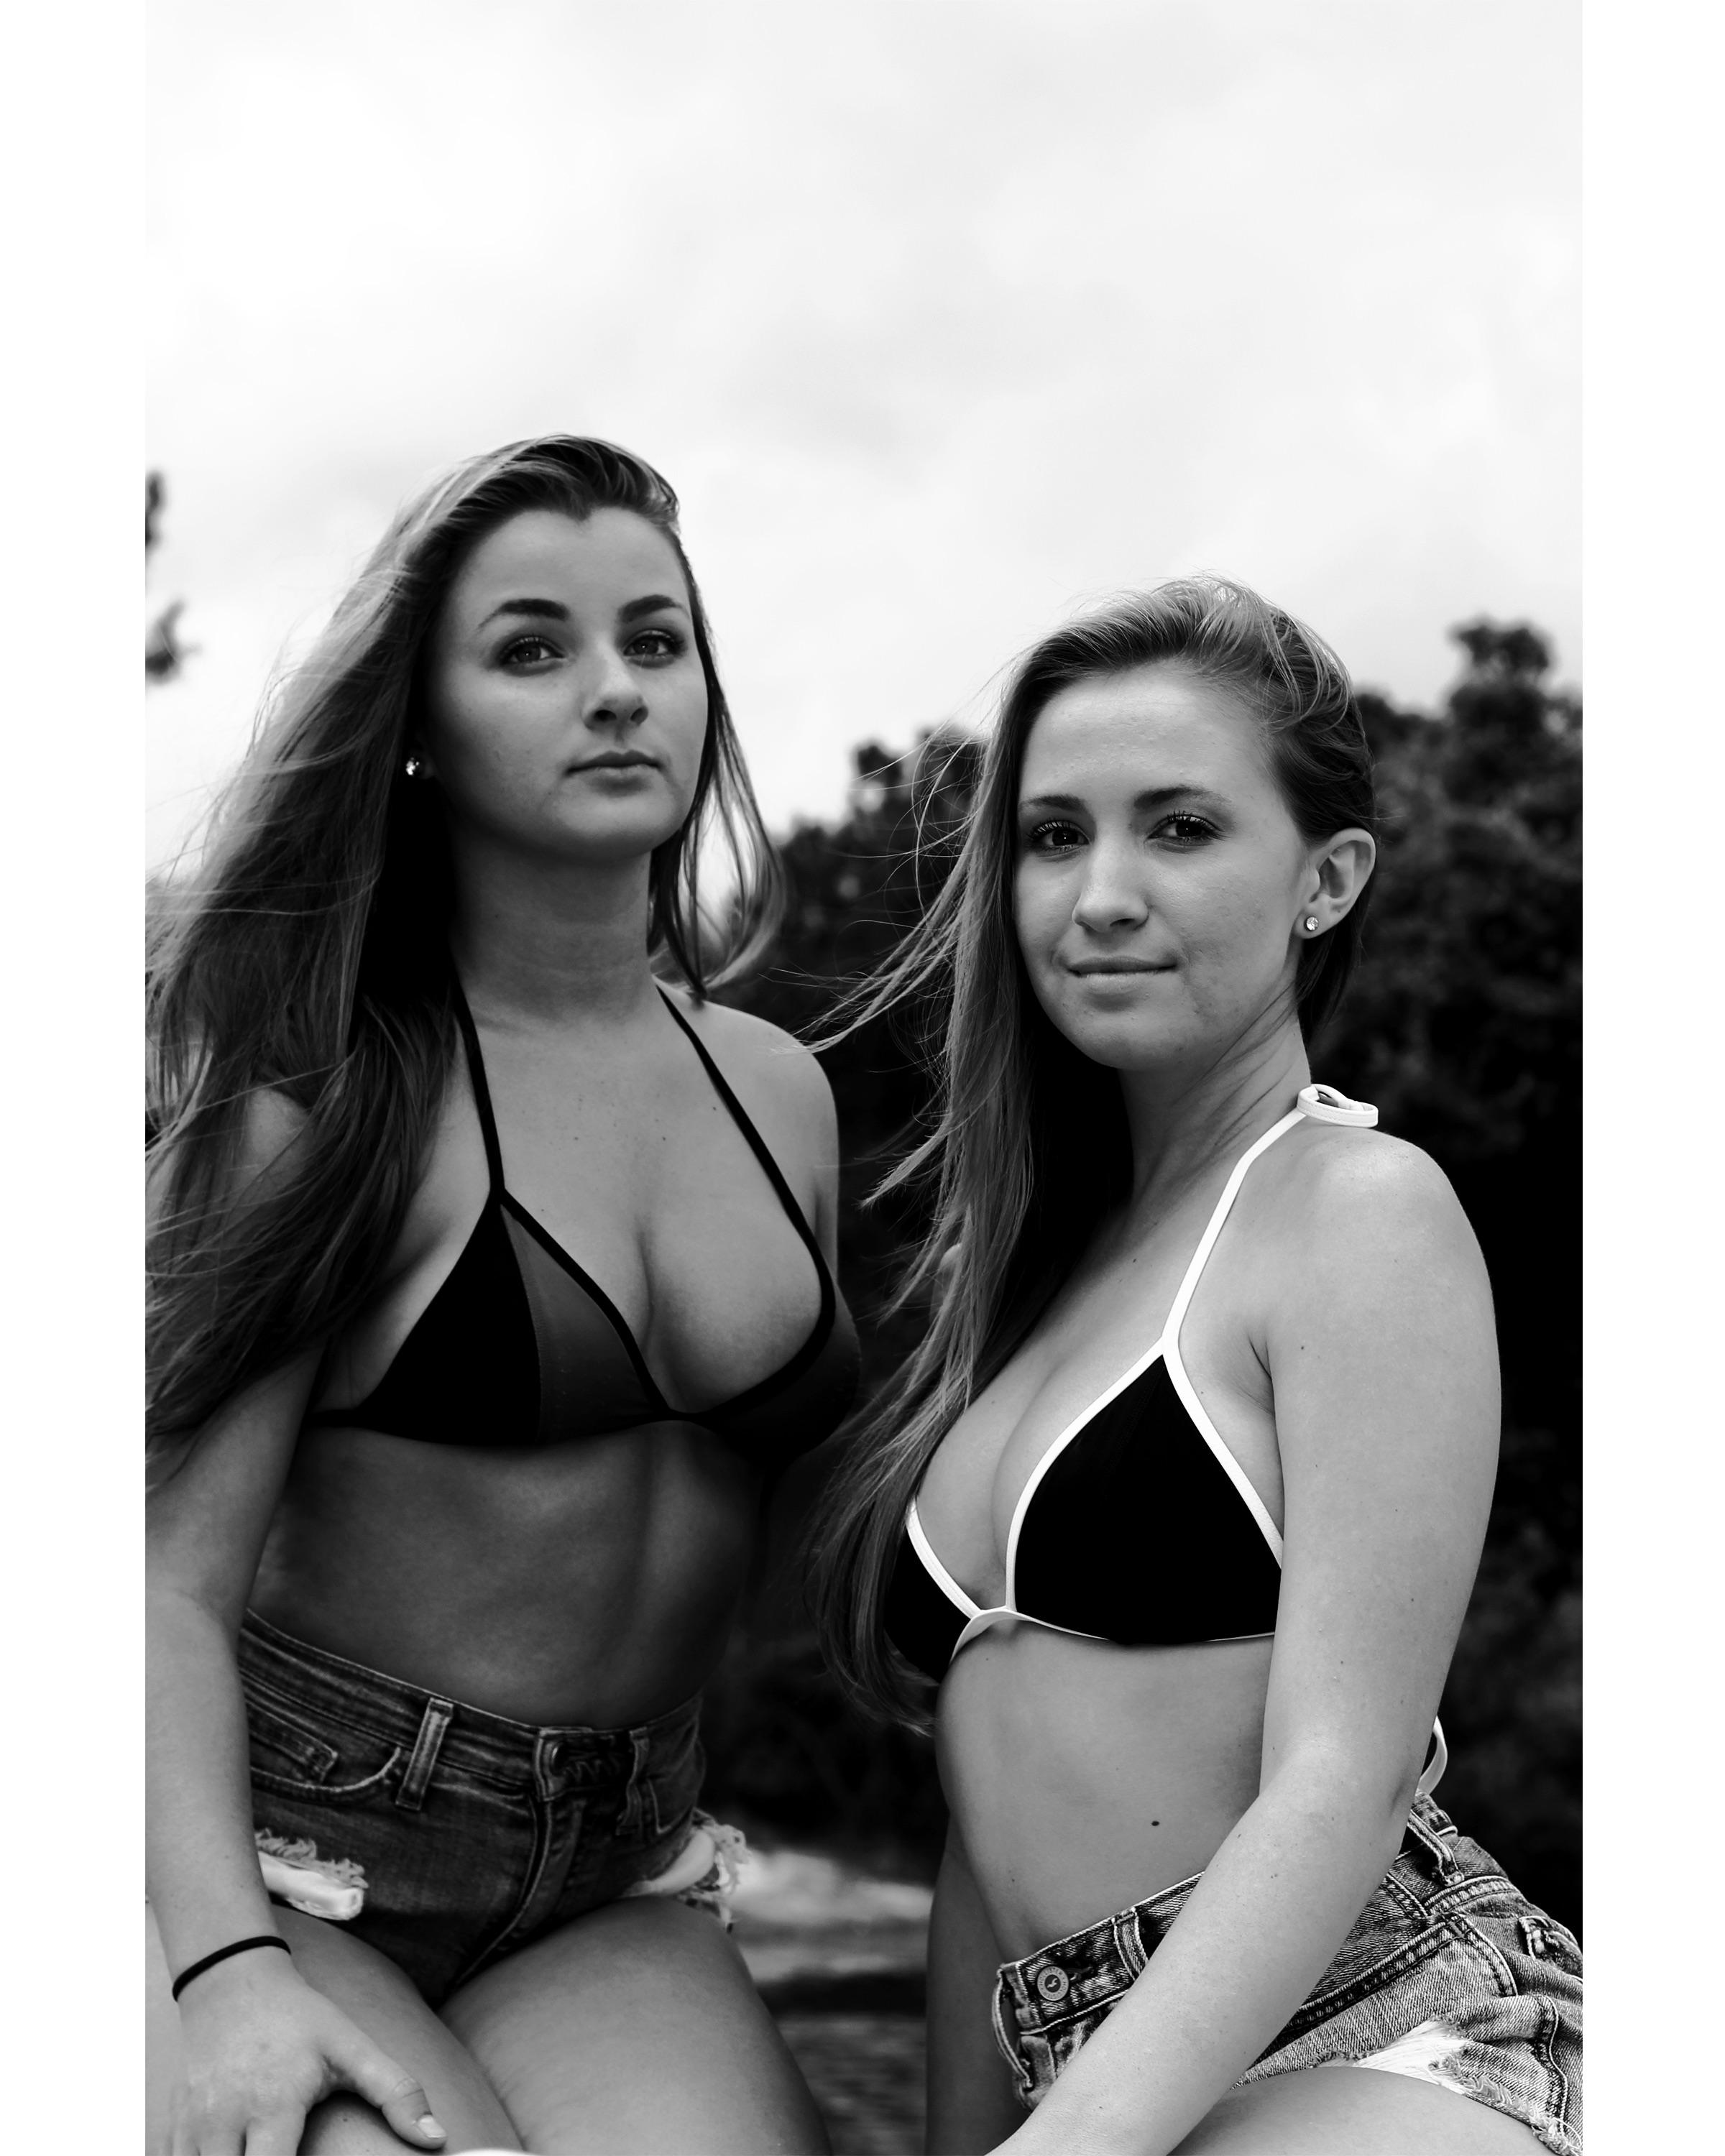
person, black and white, woman, photography, model, clothing, monochrome, swimwear, chest, lingerie, photograph, beauty, image, photo shoot, monochrome photography, portrait photography, art model, supermodel